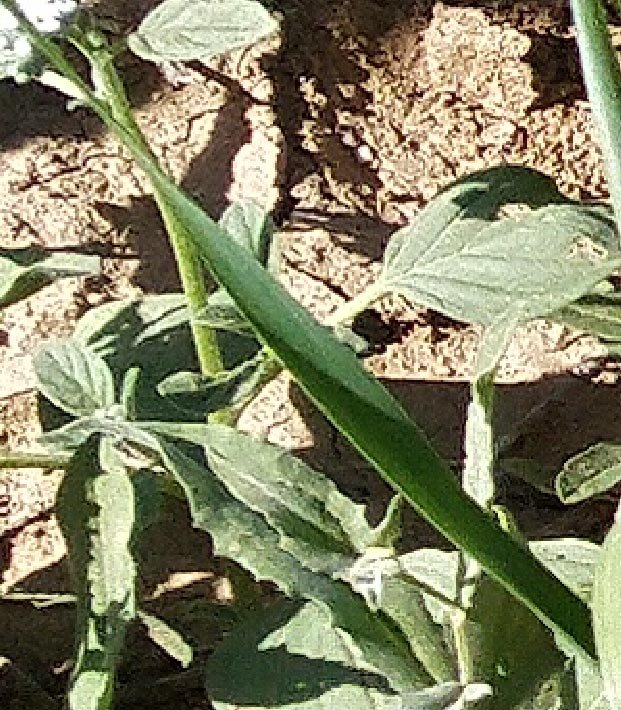
Label: Wheat___Healthy